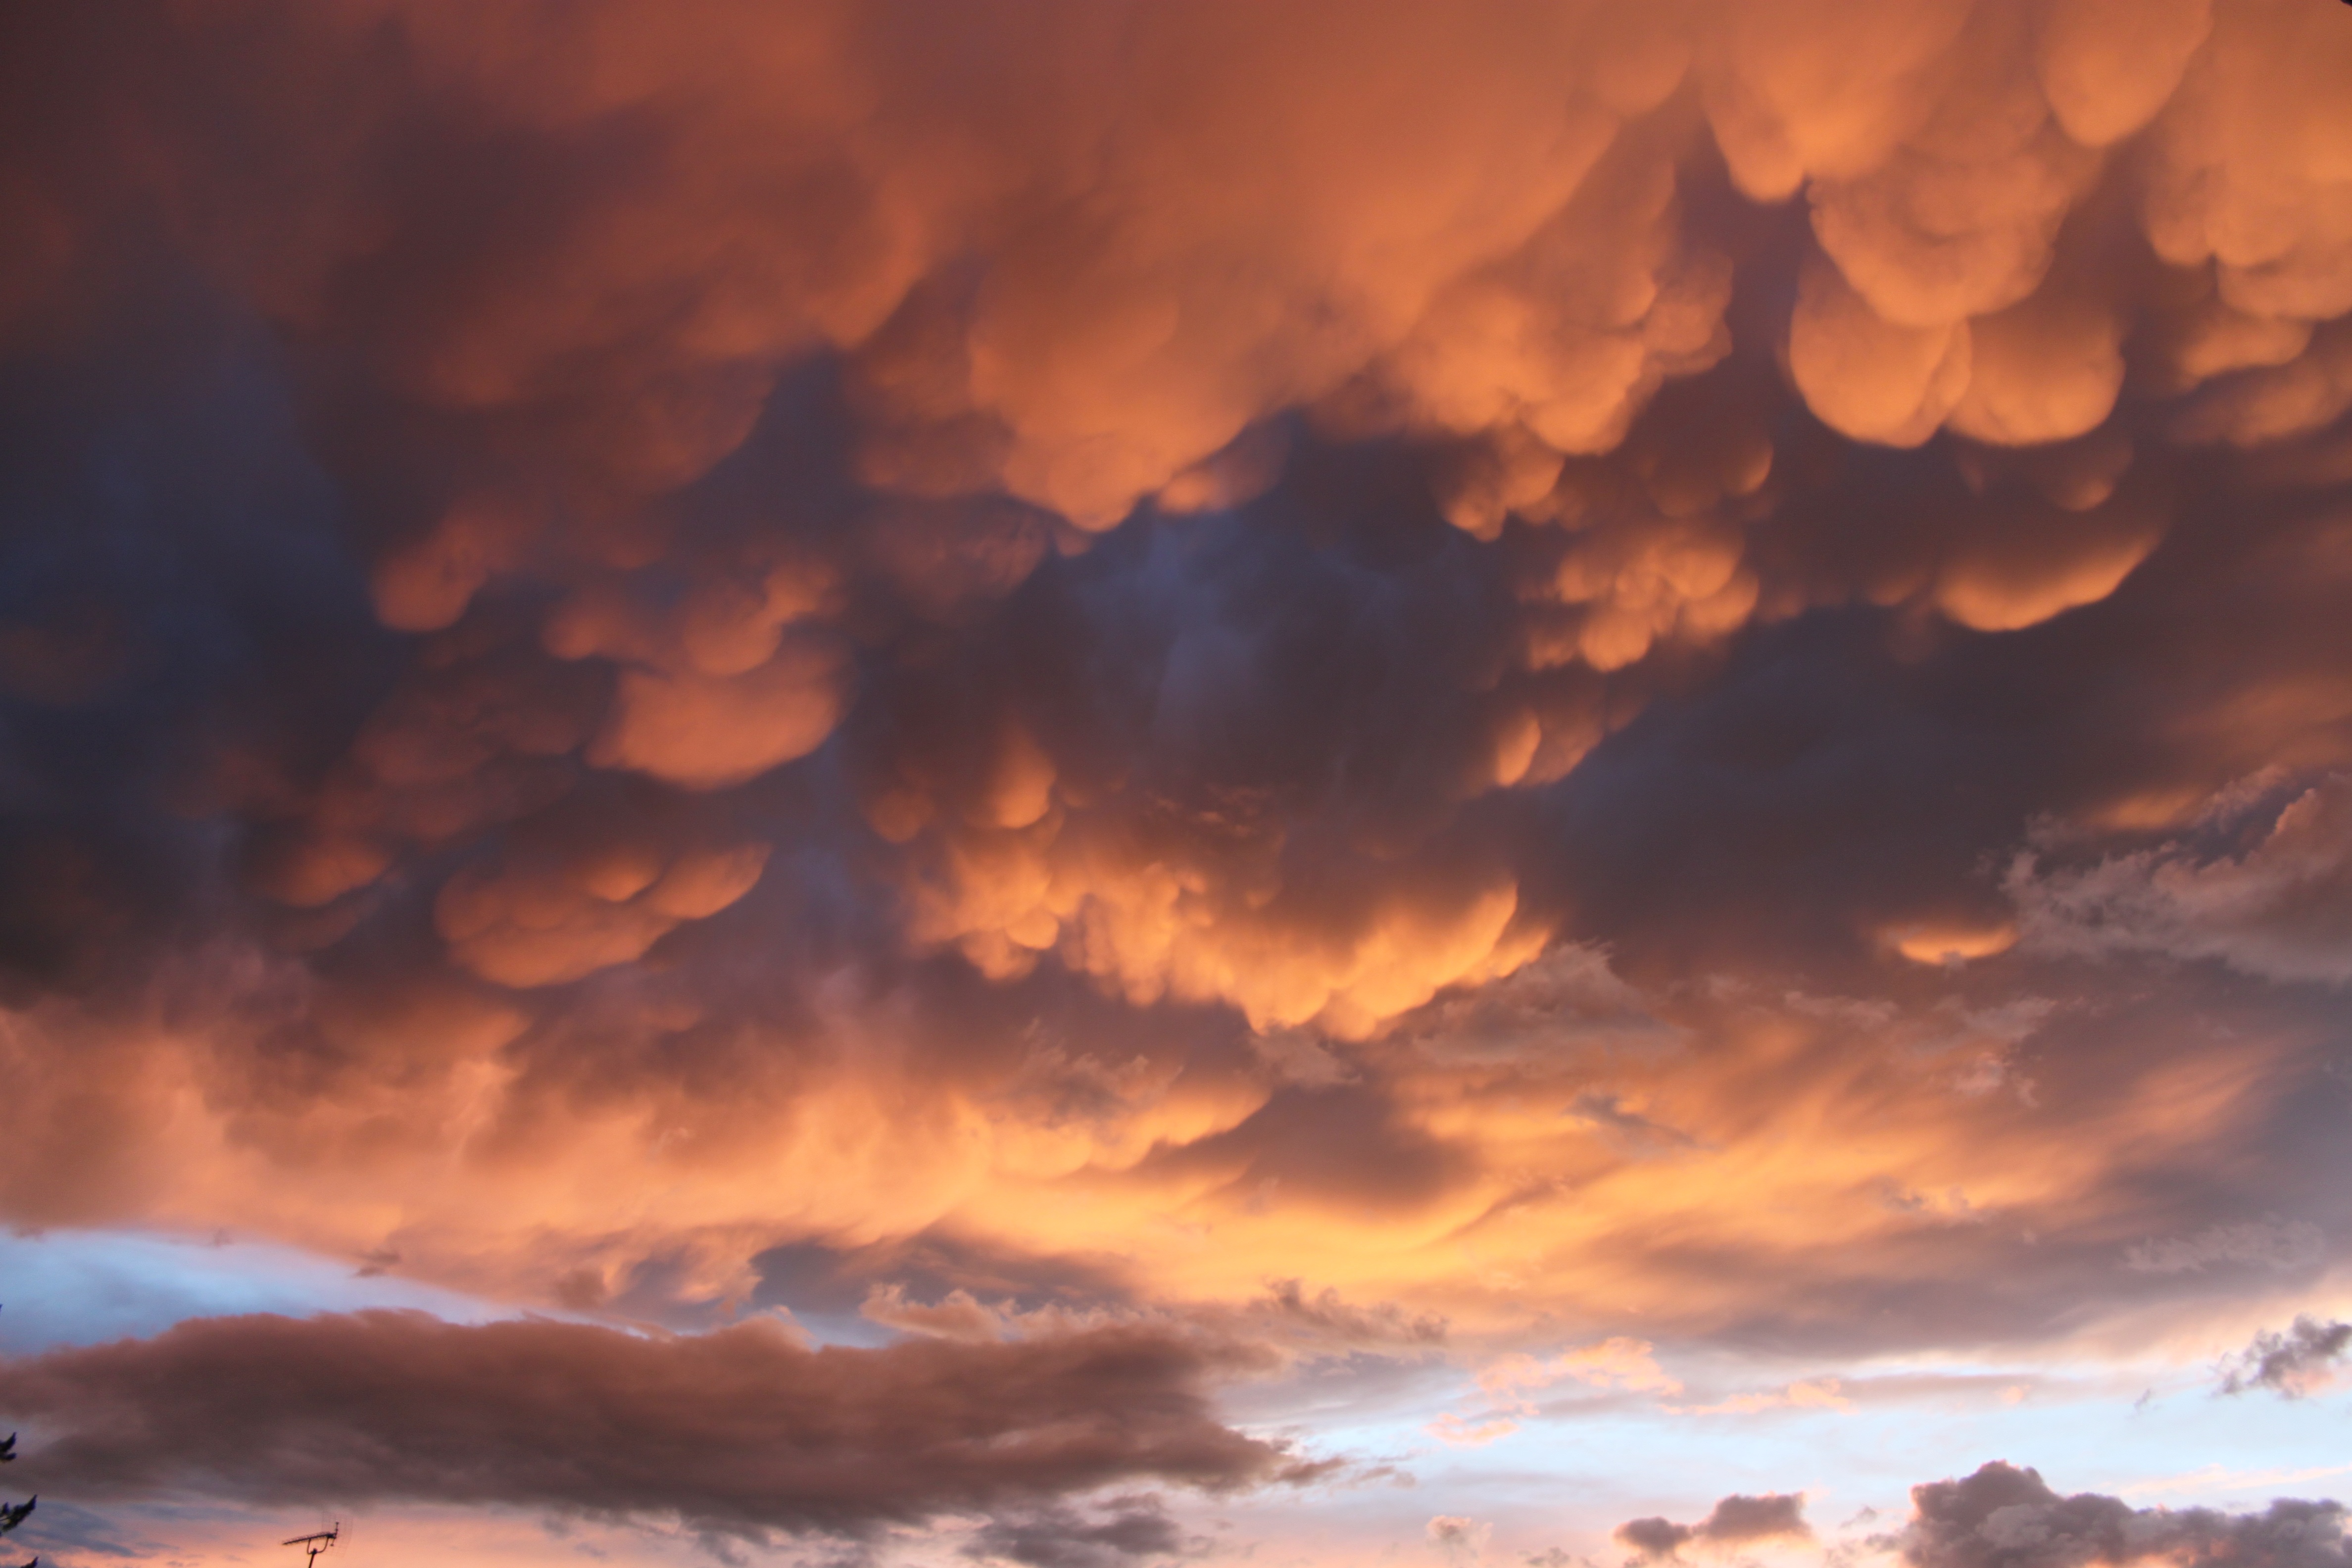
nature, cloud, sky, sunrise, sunset, sunlight, morning, dawn, atmosphere, dusk, evening, twilight, cumulus, clouds, thunderstorm, abendstimmung, afterglow, evening sky, meteorological phenomenon, red sky at morning